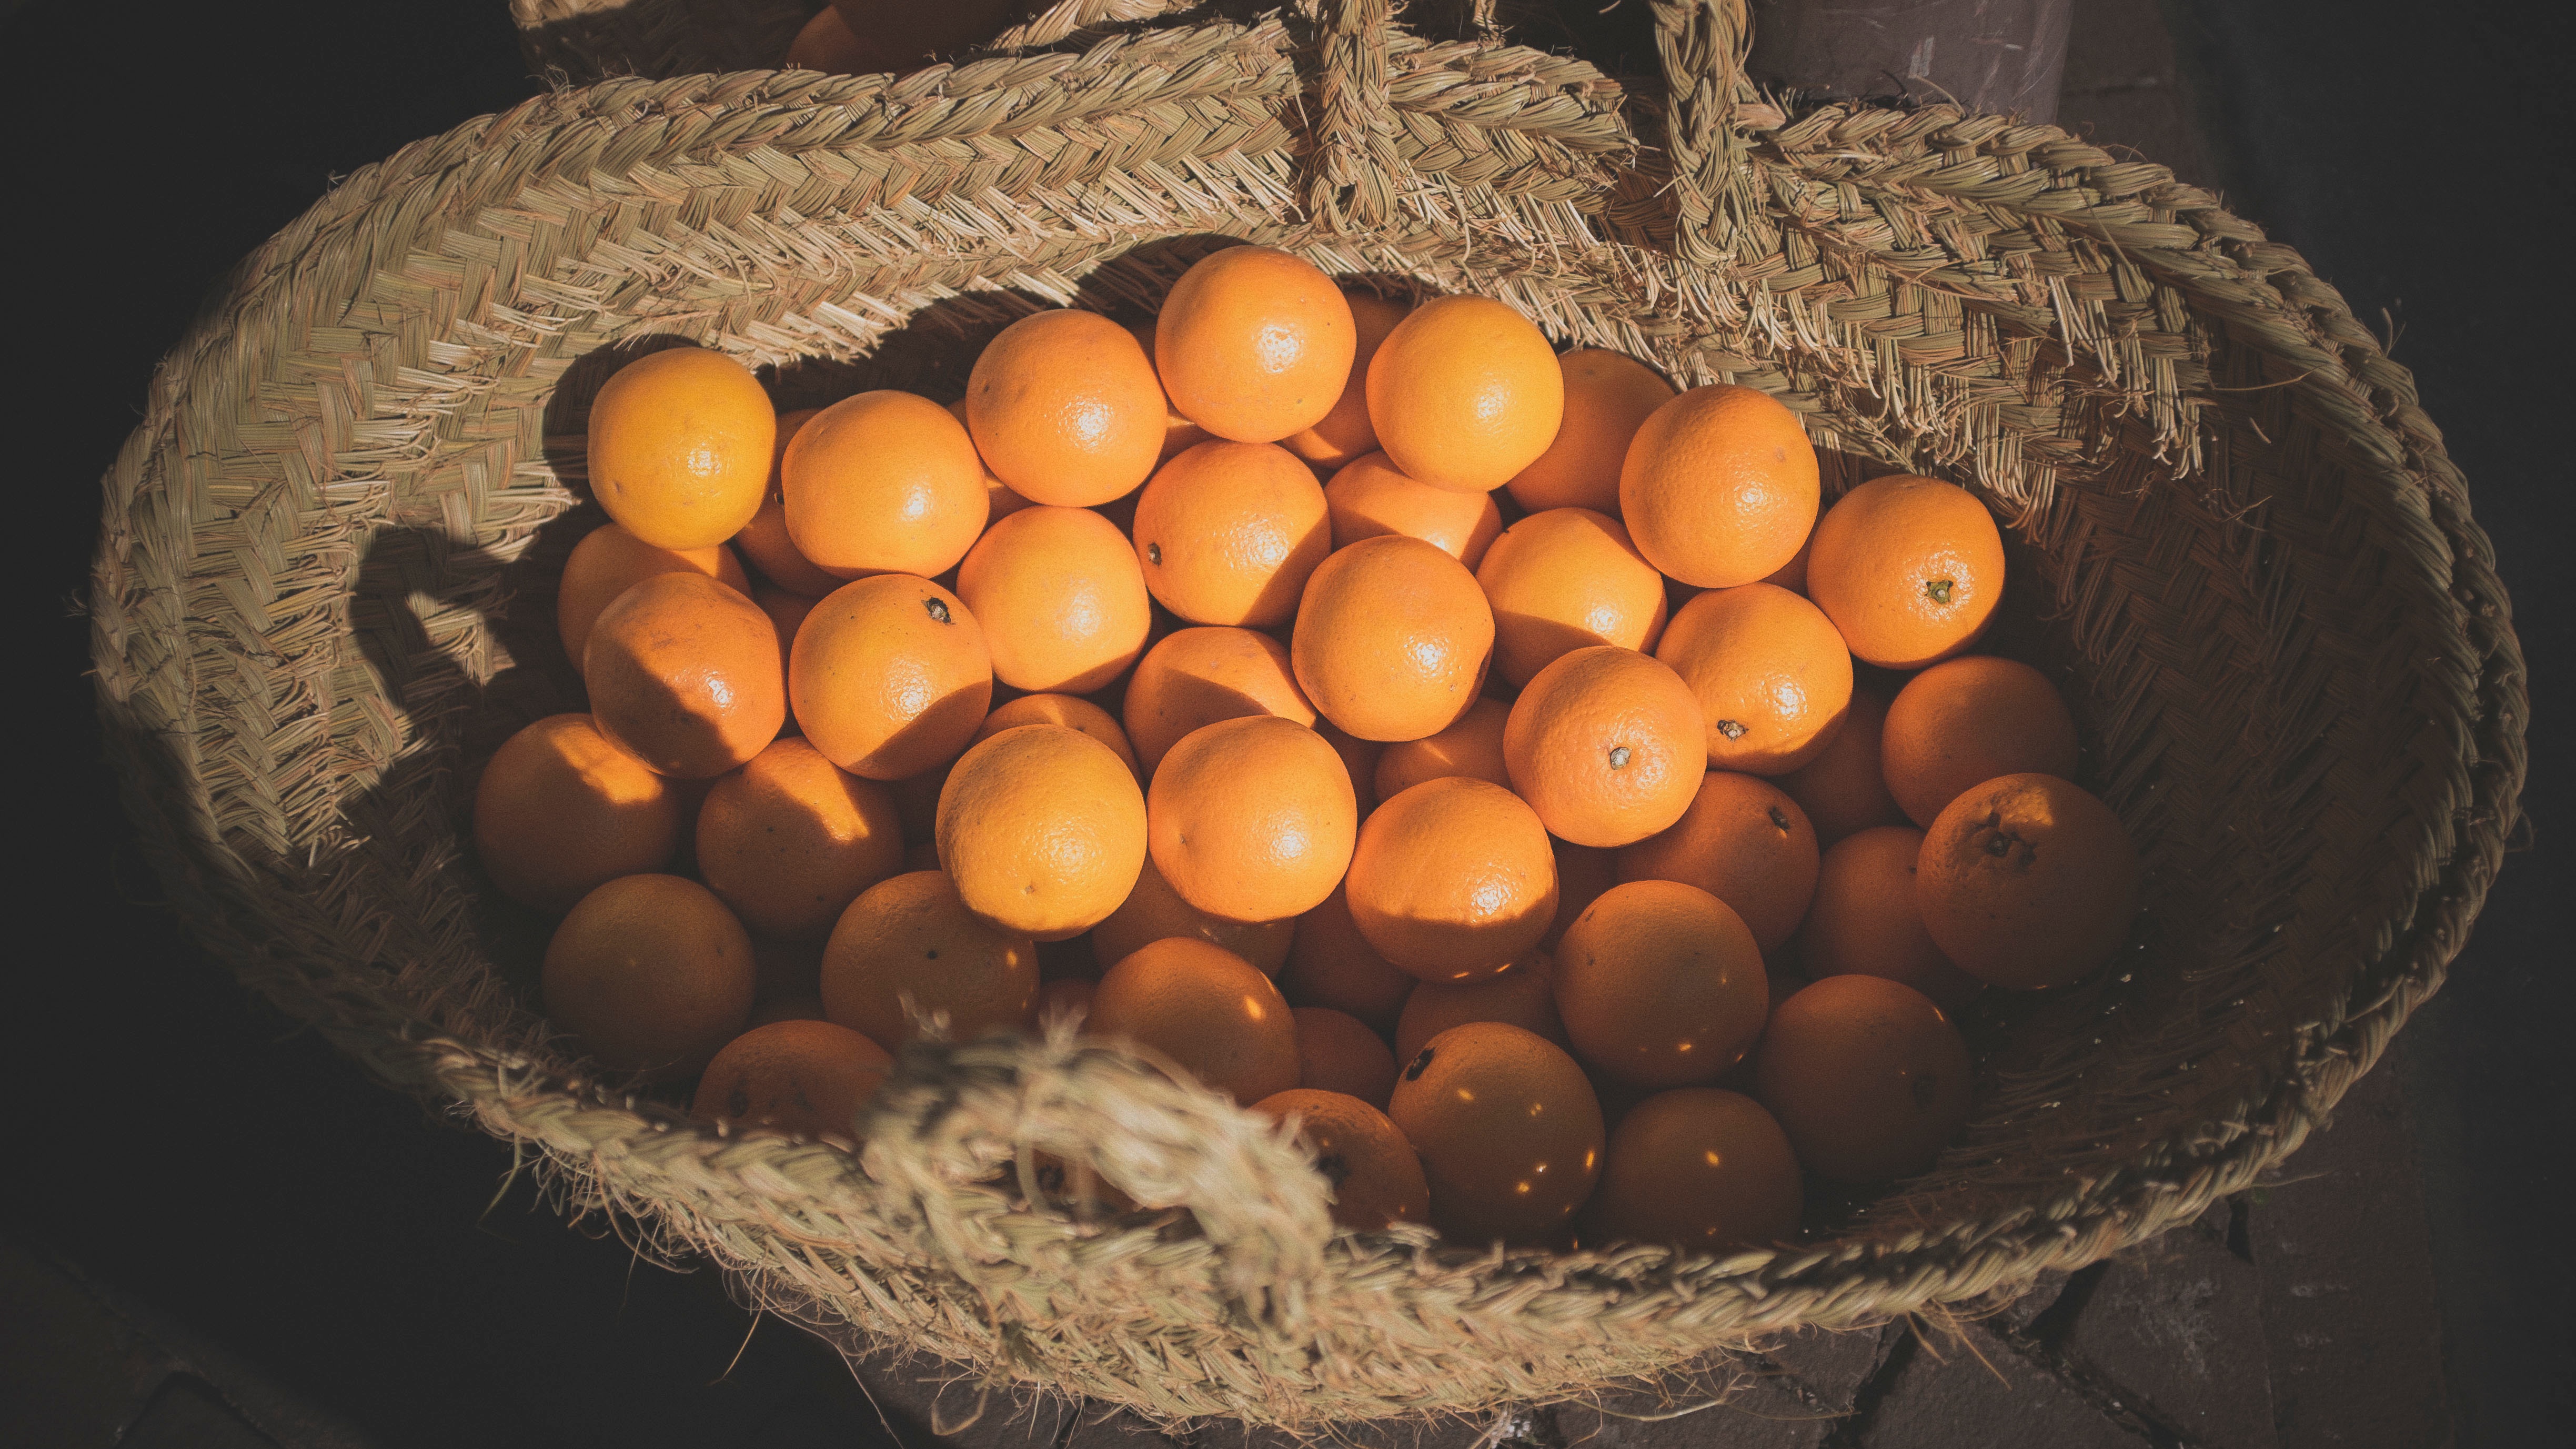
fruit, orange, food, produce, fresh, basket, lighting, egg, macro photography